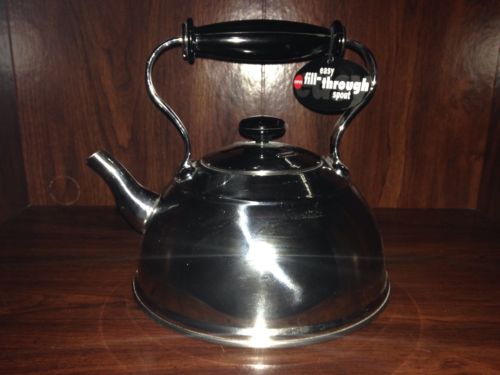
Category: kettle